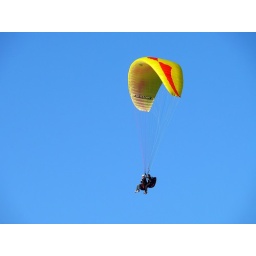
Flying high in clear blue skies......